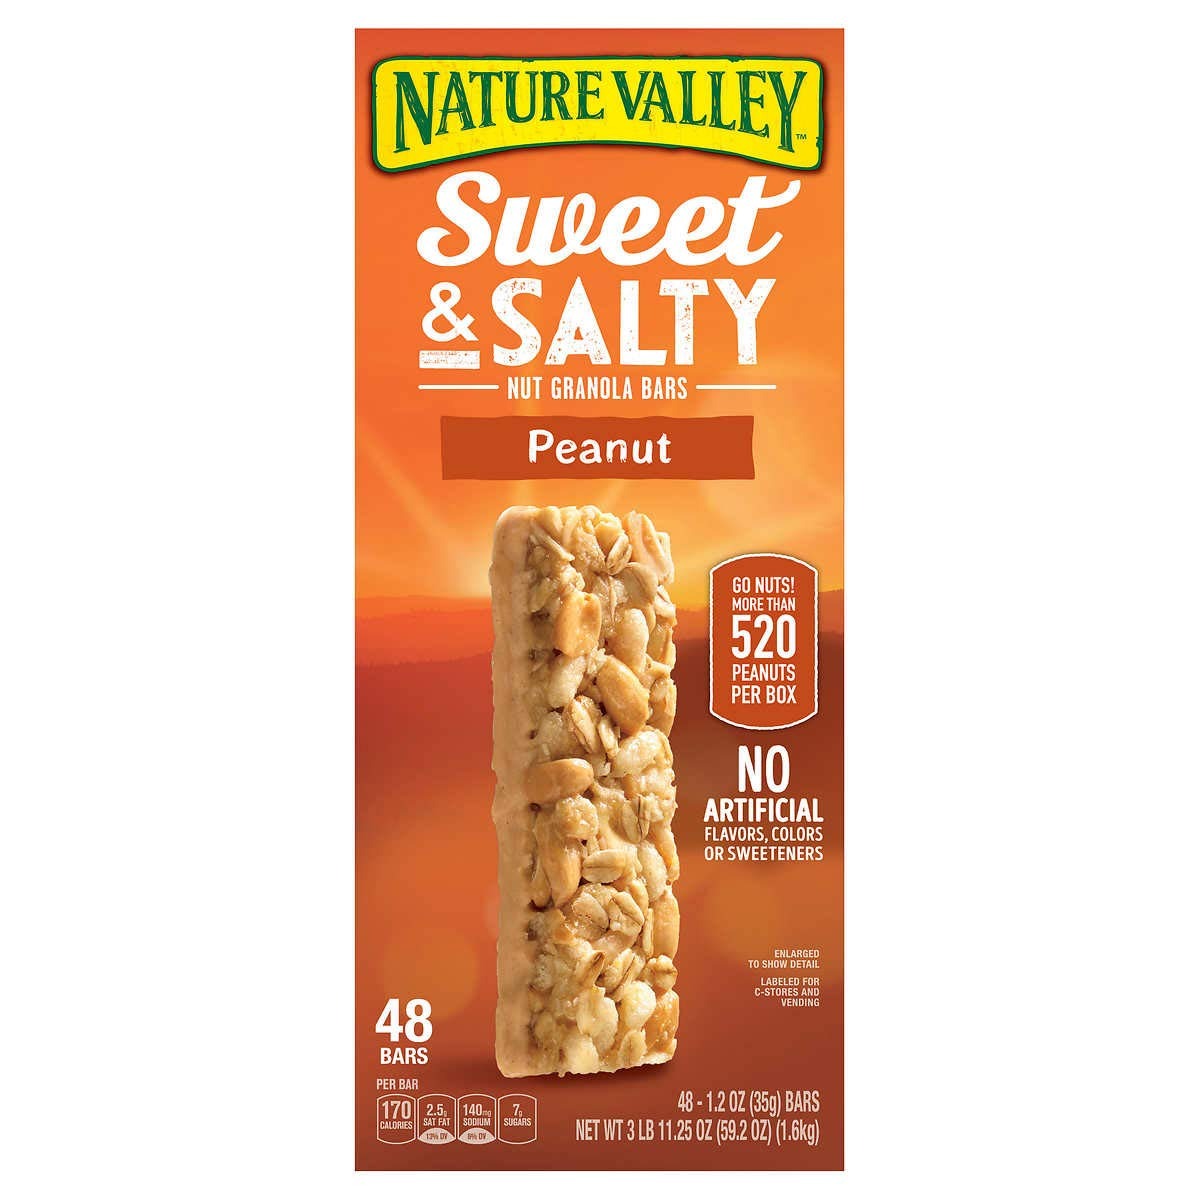
Item Name: Nature Valley Granola Bars 48 Count Value Box (Peanut 1.2 oz)
Bullet Point 1: 48-count box
Bullet Point 2: 1.2 oz bars
Bullet Point 3: Sweet & Salty Peanut Bars
Bullet Point 4: Labeled for convenience stores and vending
Product Description: Real peanuts. Real peanut power. Positively bursting with savory peanuts and sweet granola, dipped in a rich, creamy peanut butter coating.
Value: 59.25
Unit: Ounce

Price: 28.605